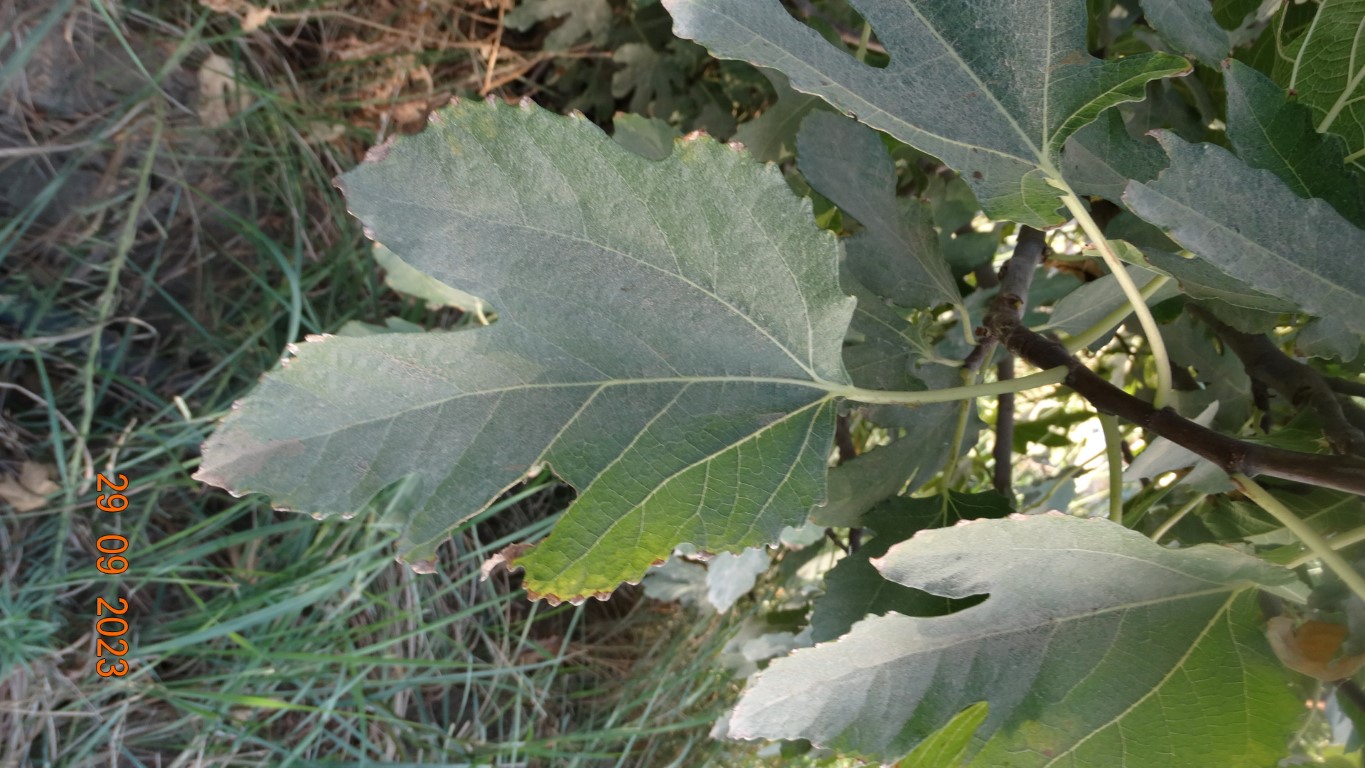
Label: healthy